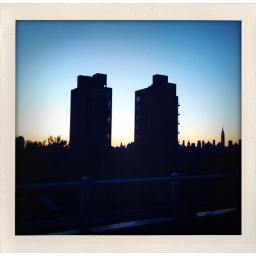
On the roof top at a house warming party. Hmmm...maybe I will look for apartments in Brooklyn.